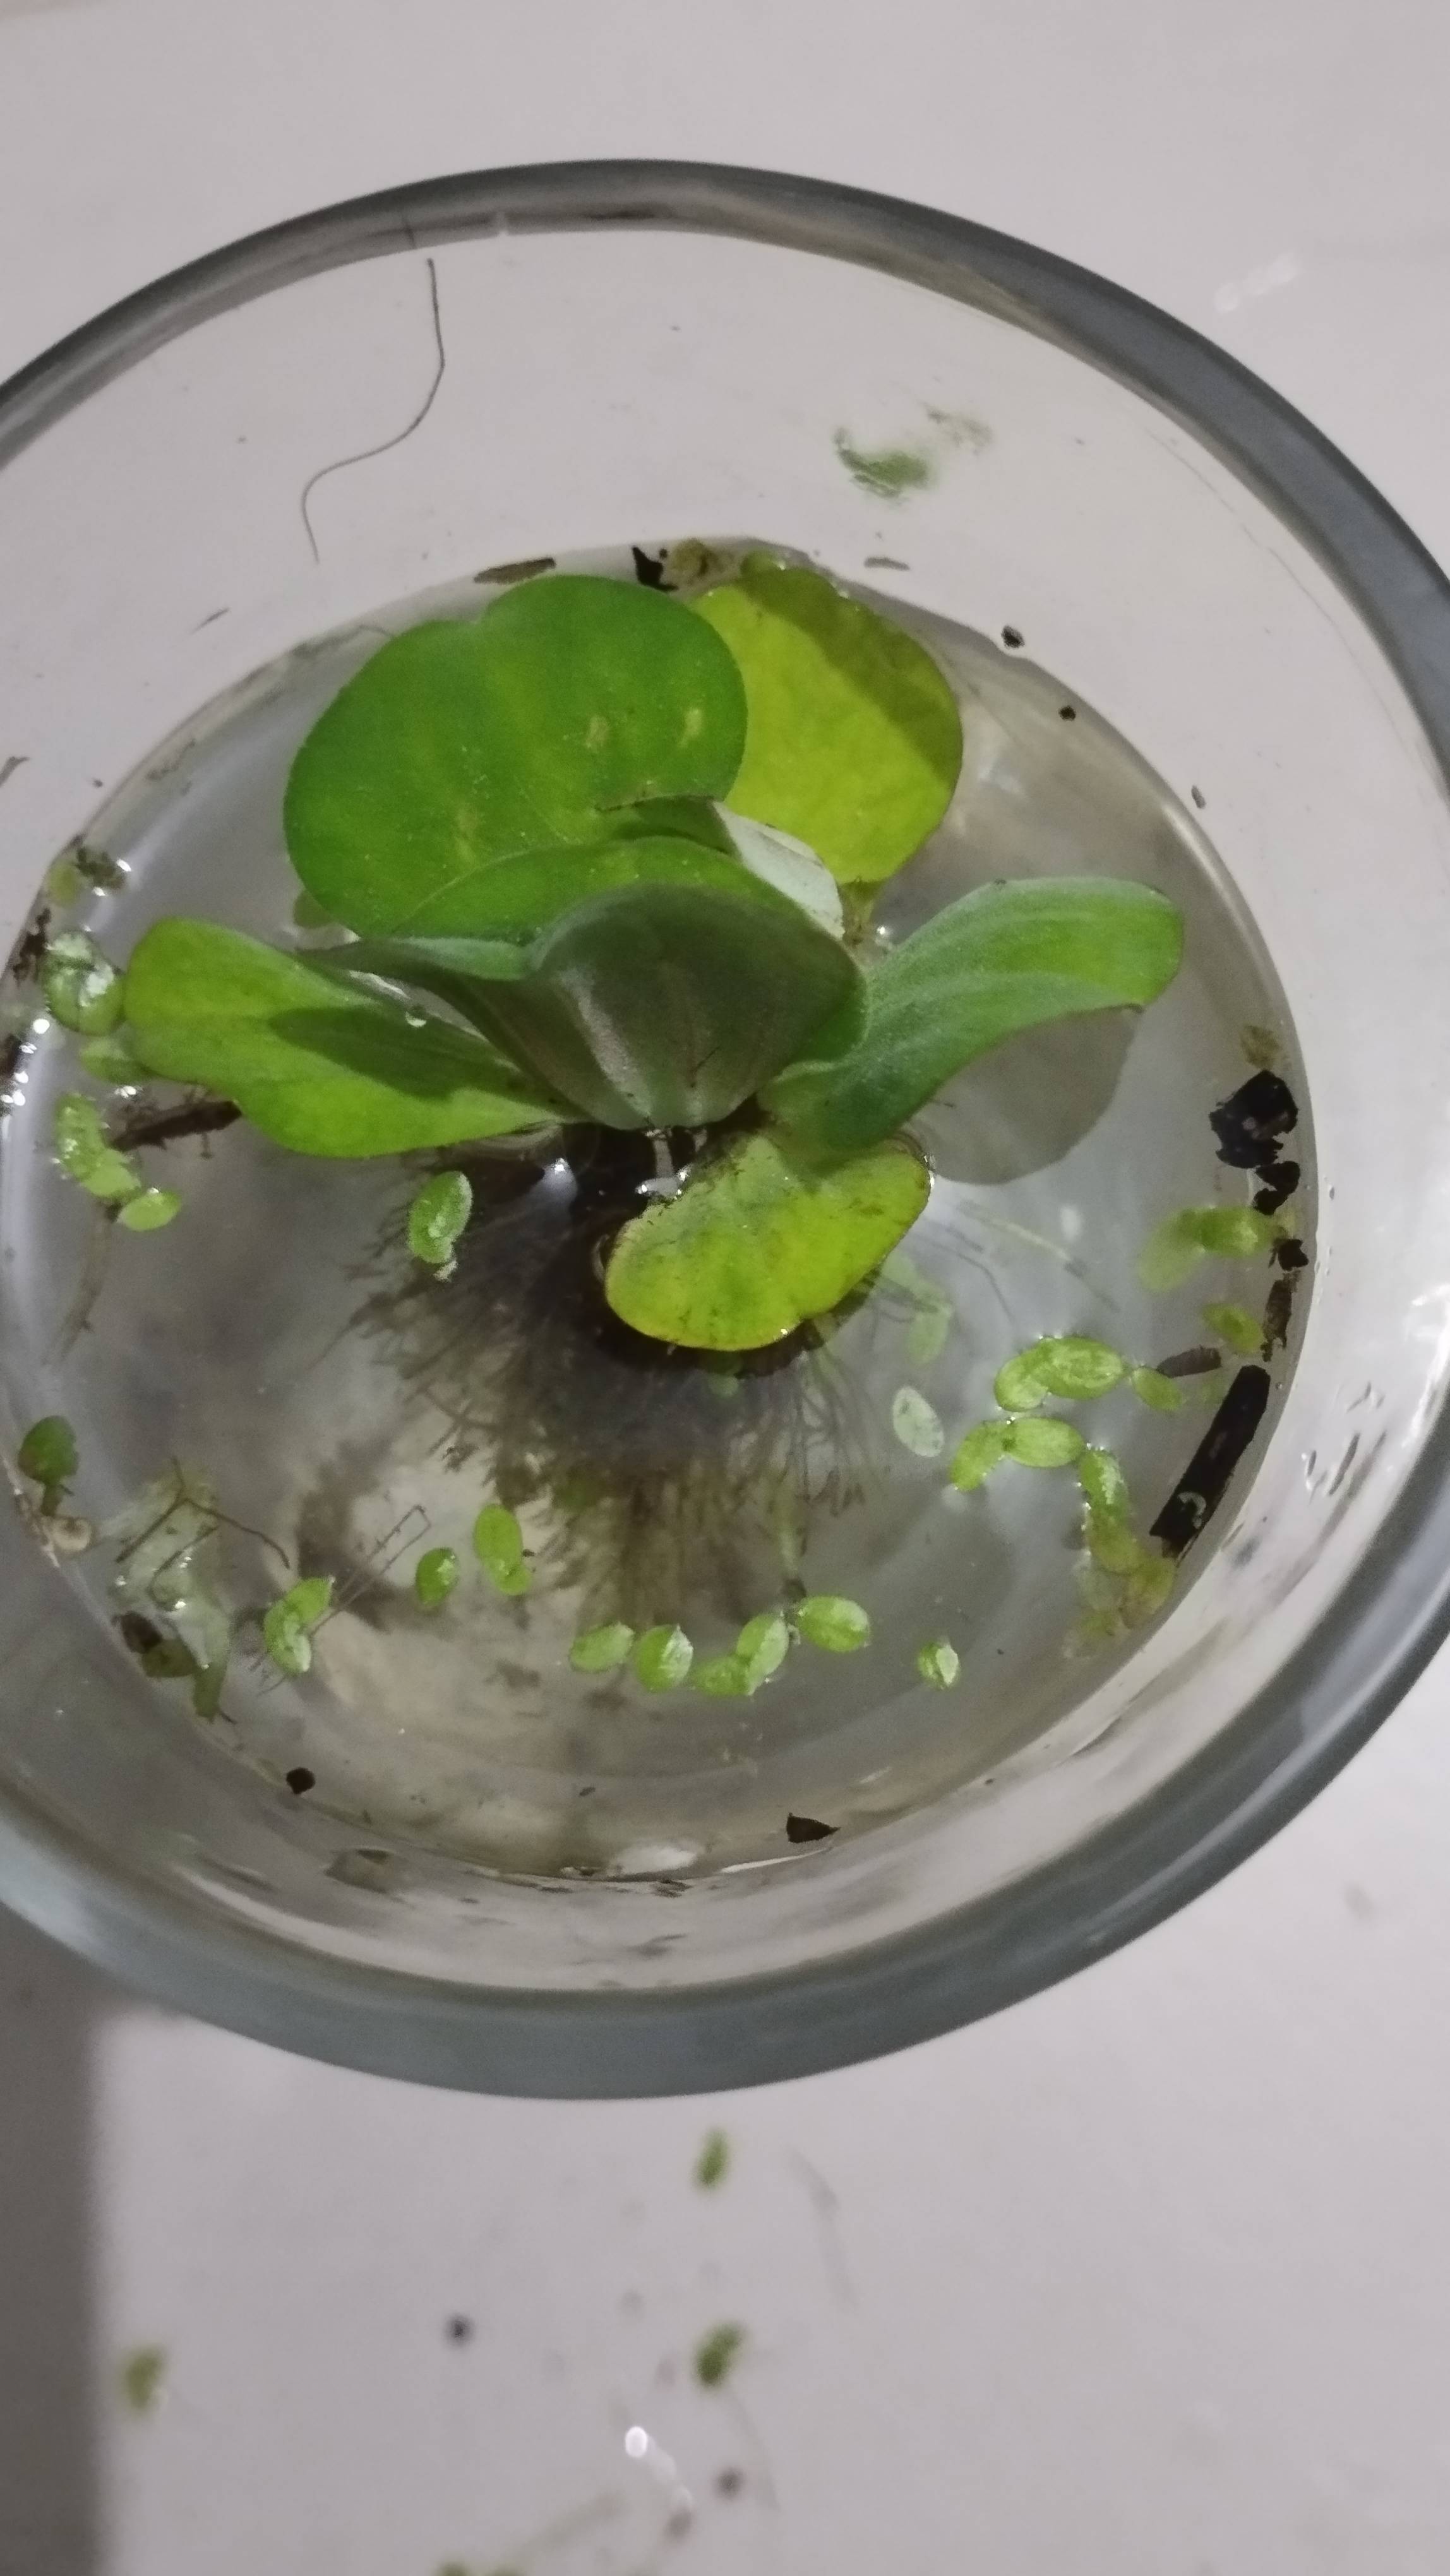
Species: Water Lettuce (Pistia stratiotes)